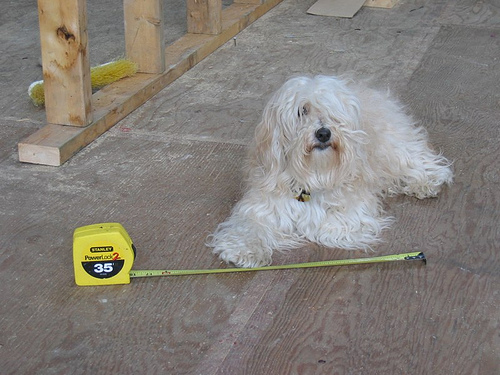
Breed: havanese